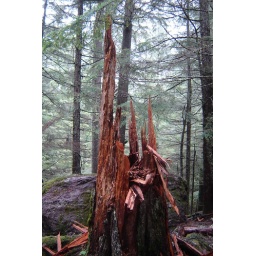
This splintered tree stump had amazing color--it was shockingly red standing there in the middle of the forest.